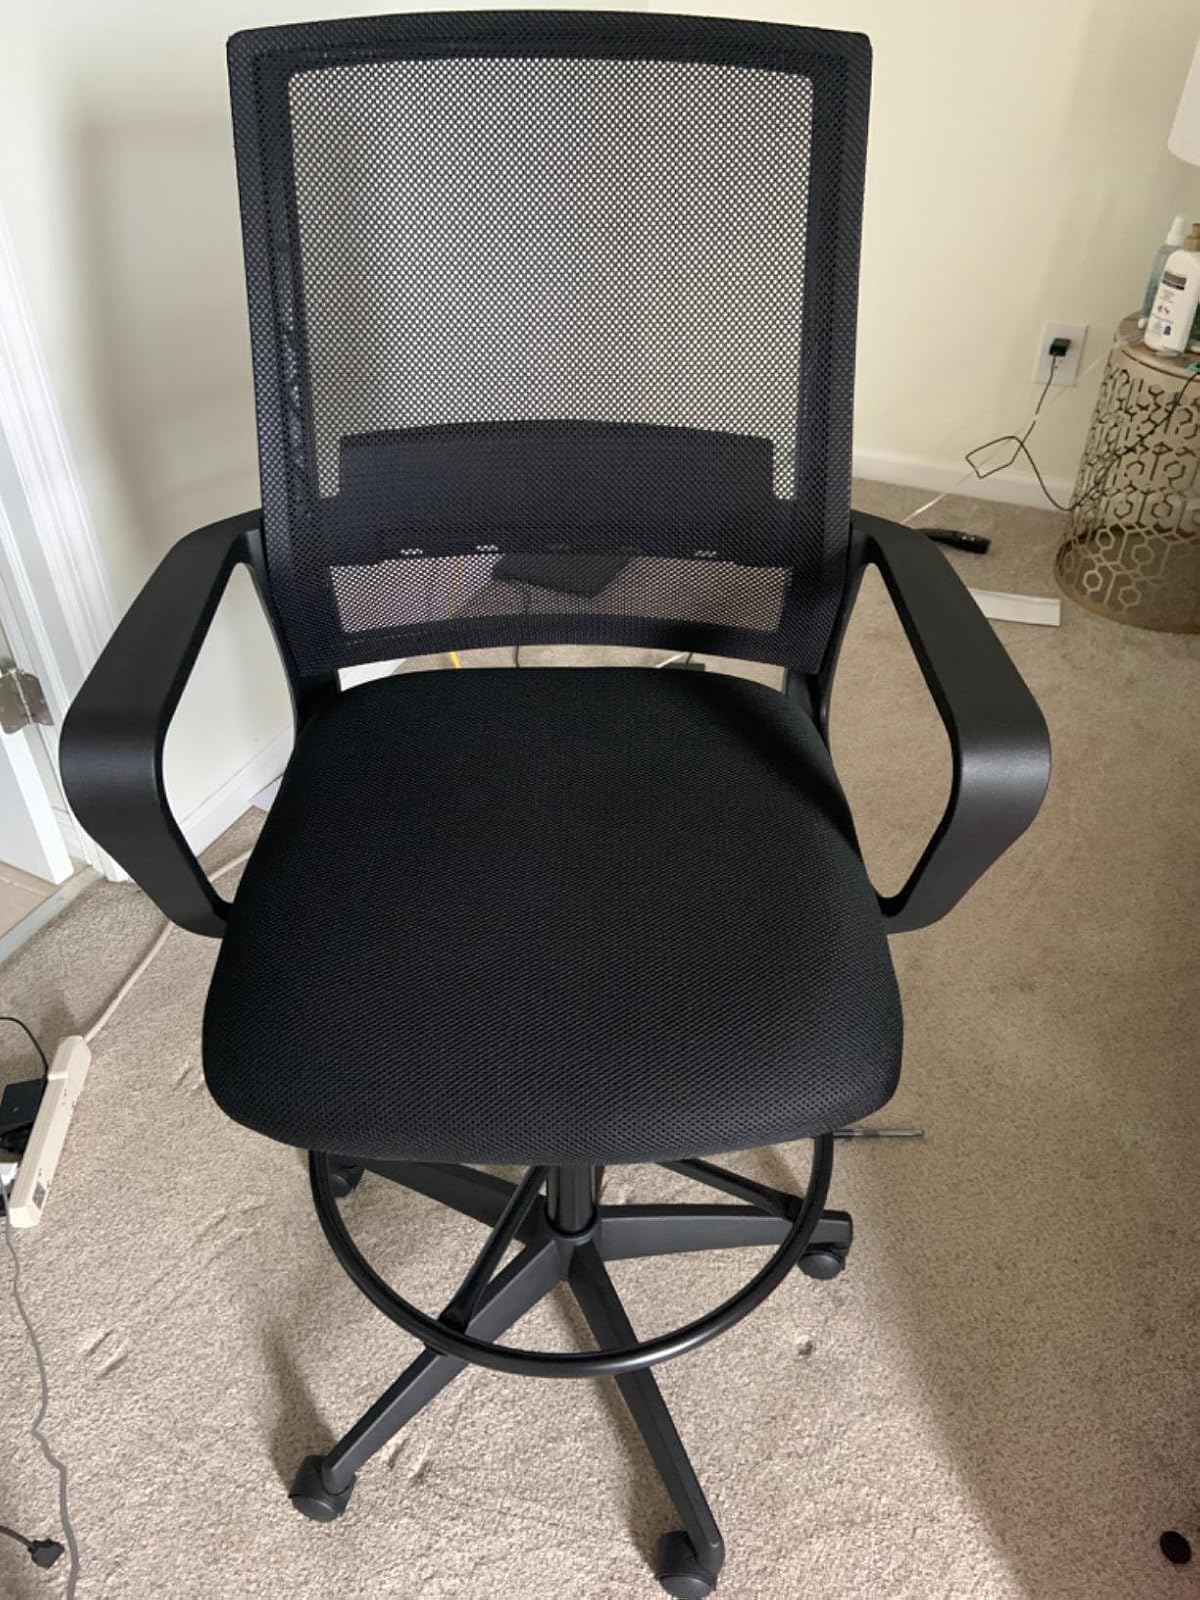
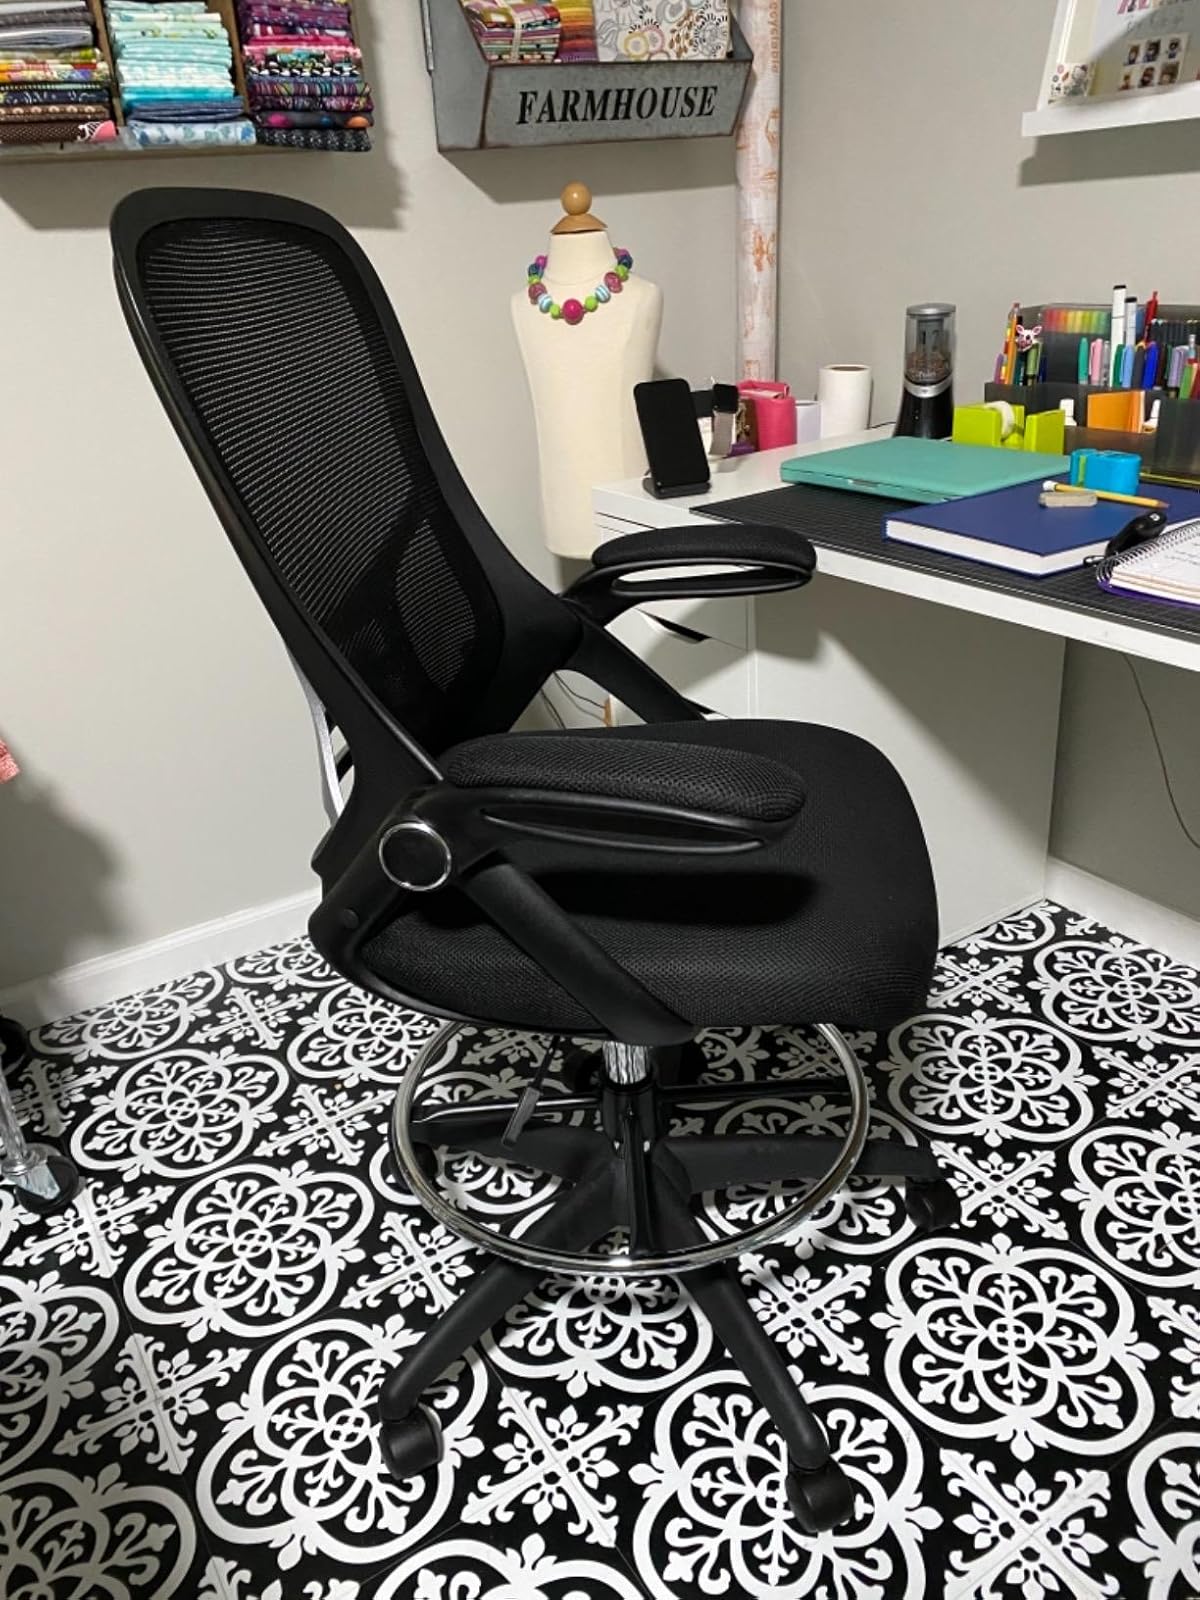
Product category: items_chair
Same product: no